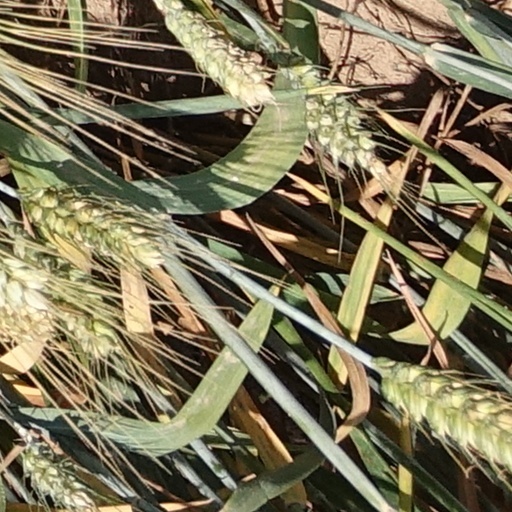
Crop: wheat